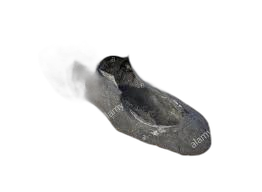
Waste category: shoes